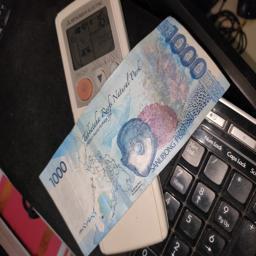
Label: 1000_Old_Back